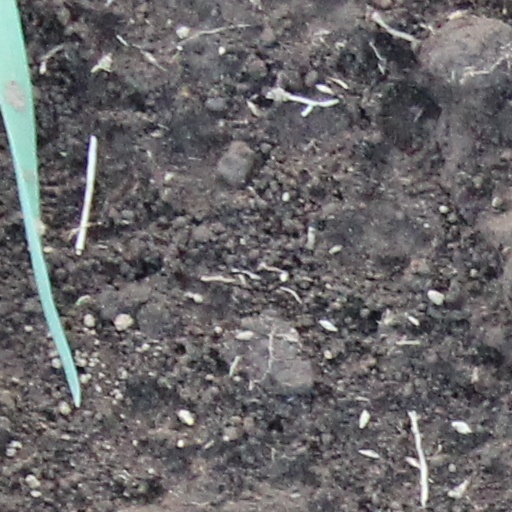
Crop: wheat